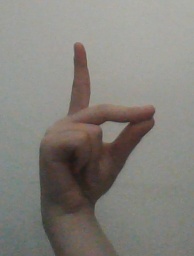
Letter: ta